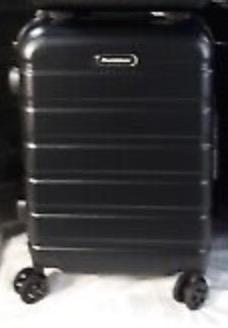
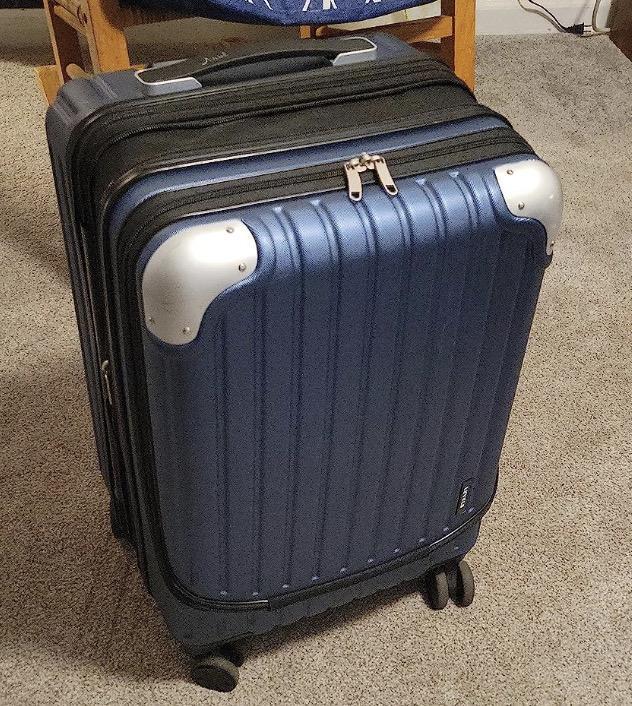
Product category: items_tea
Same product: no